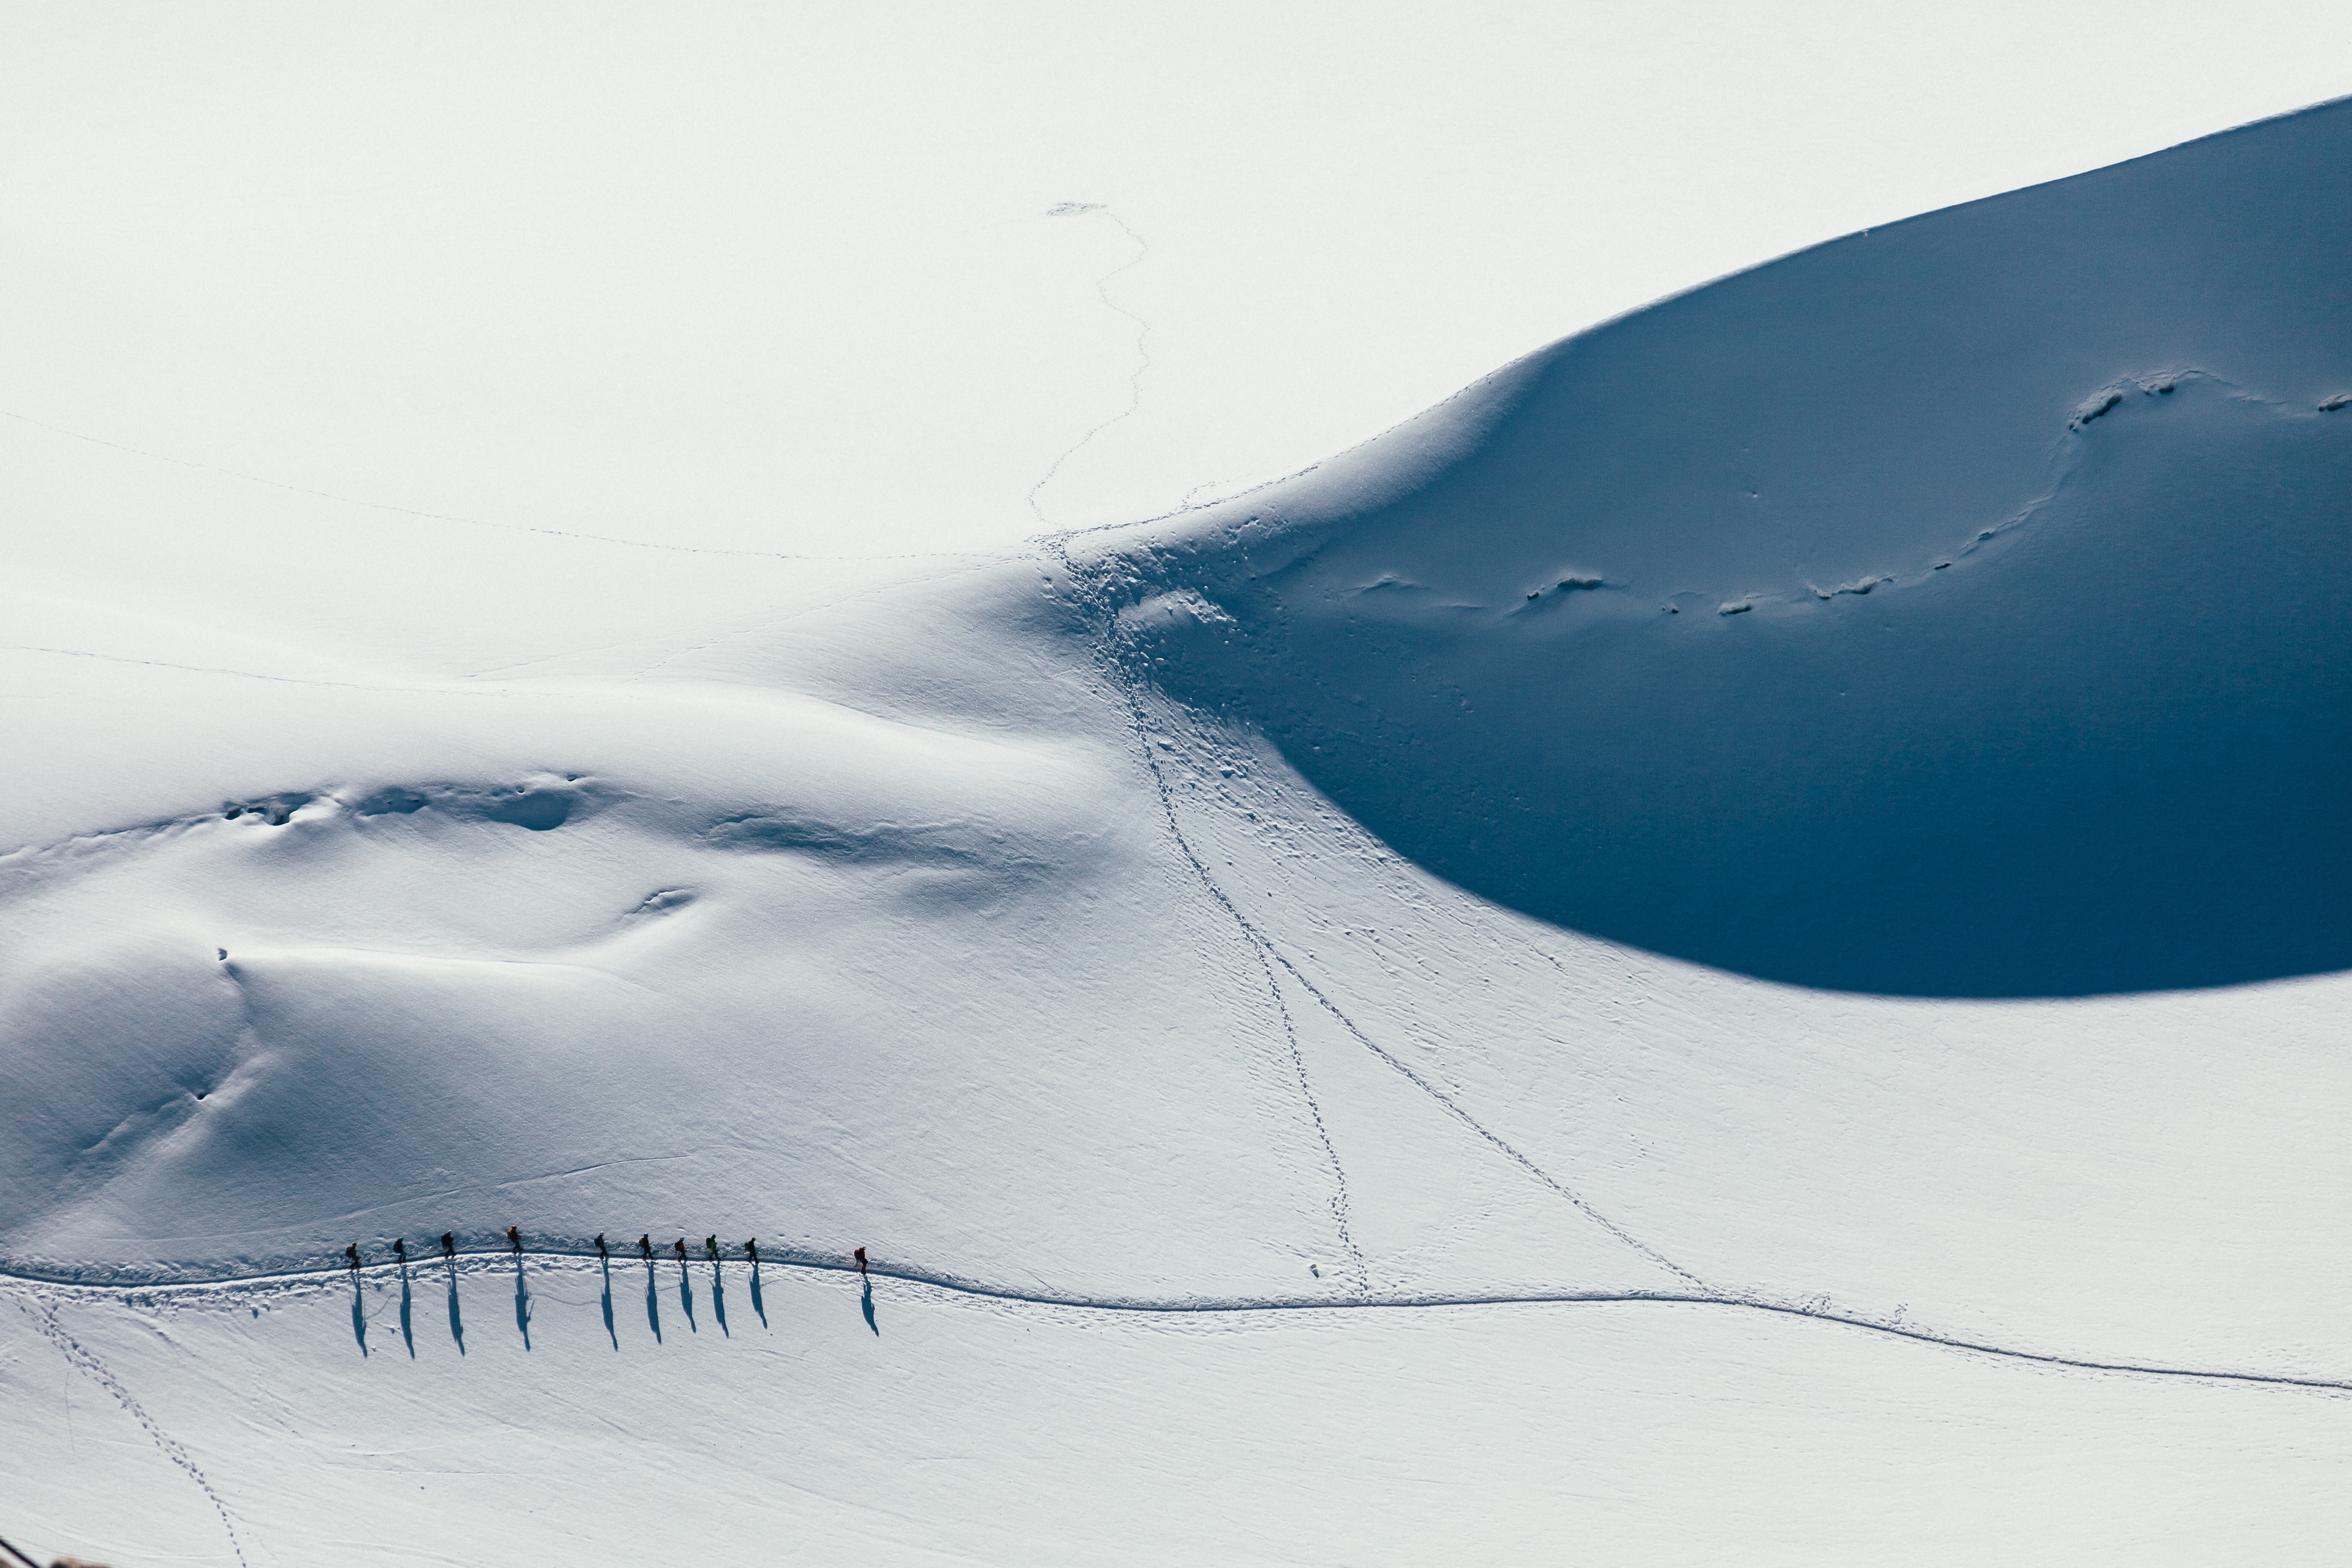
landscape, nature, outdoor, wilderness, mountain, snow, cold, winter, white, wave, ice, hike, scenery, weather, blue, arctic, skiing, aerial view, expedition, sketch, drawing, january, pristine, cross country skiing, wintersport, atmospheric phenomenon, atmosphere of earth, geological phenomenon